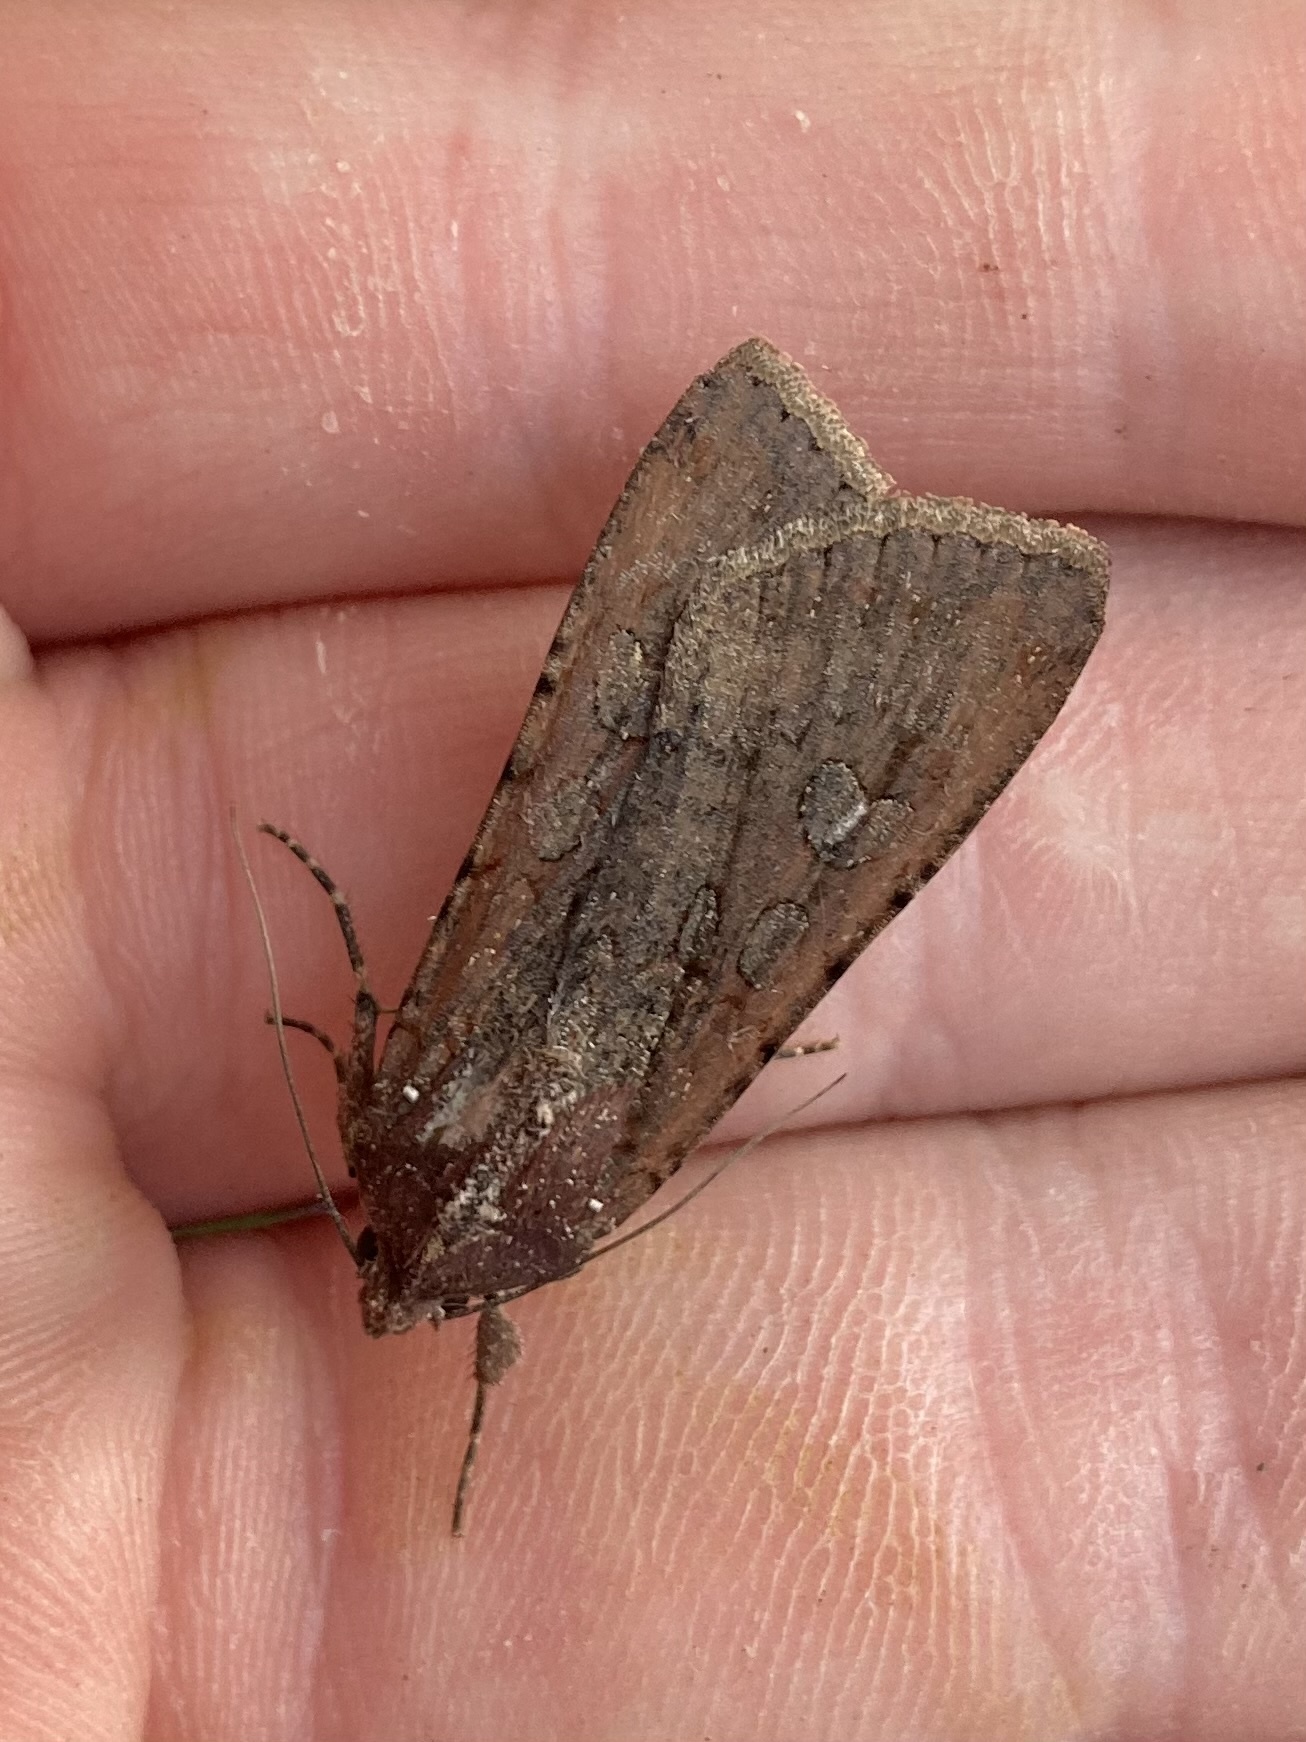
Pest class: cutworms